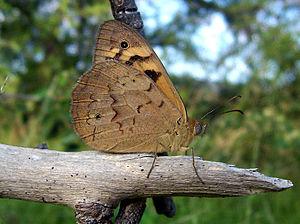
Geitoneura klugii est un lépidoptère appartenant à la famille des Nymphalidae à la sous-famille des Satyrinae et au genre Geitoneura, endémique de l'Australie.
Le genre Geitoneura regroupe des papillons de la famille des Nymphalidae et de la sous-famille des Satyrinae toutes résidant en Australie.